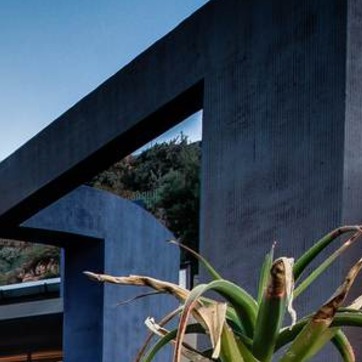
Material: foliage